Haplogroup W

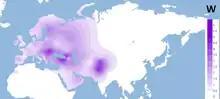
Projected spatial distribution of haplogroup W.

Haplogroup W is found in Europe, Western Asia, and South Asia. It is widely distributed at low frequencies, with a high concentration in Northern Pakistan. Haplogroup W is also found in the Maghreb among Algerians (1.08%-3.23%) and in Siberia among Yakuts (6/423 = 1.42%).